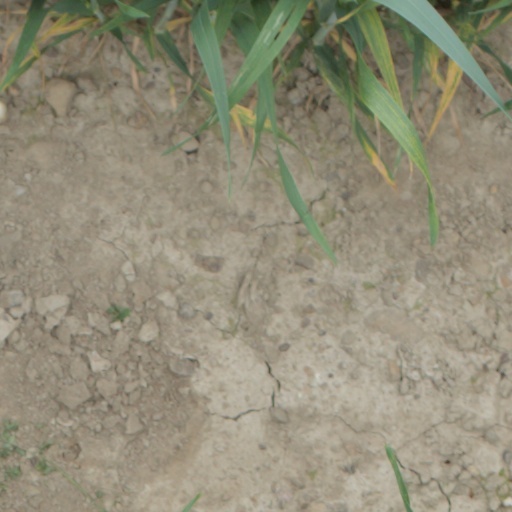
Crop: wheat